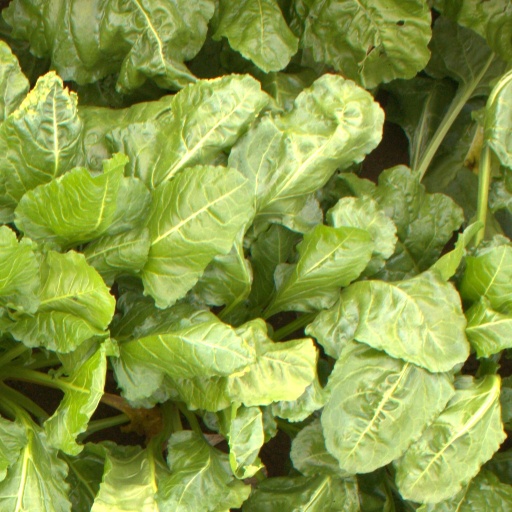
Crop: sugar beet